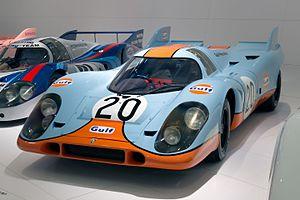
La Porsche 917 K, également typographiée Porsche 917K est une voiture de course développée par Porsche et sa filiale sportive Porsche KG Salzburg pour courir dans la catégorie « Sport » de l'Automobile Club de l'Ouest et de la fédération internationale de l'automobile. Elle prend la suite de la Porsche 917 et devient la première Porsche de l'histoire à remporter les 24 Heures du Mans, en 1970.